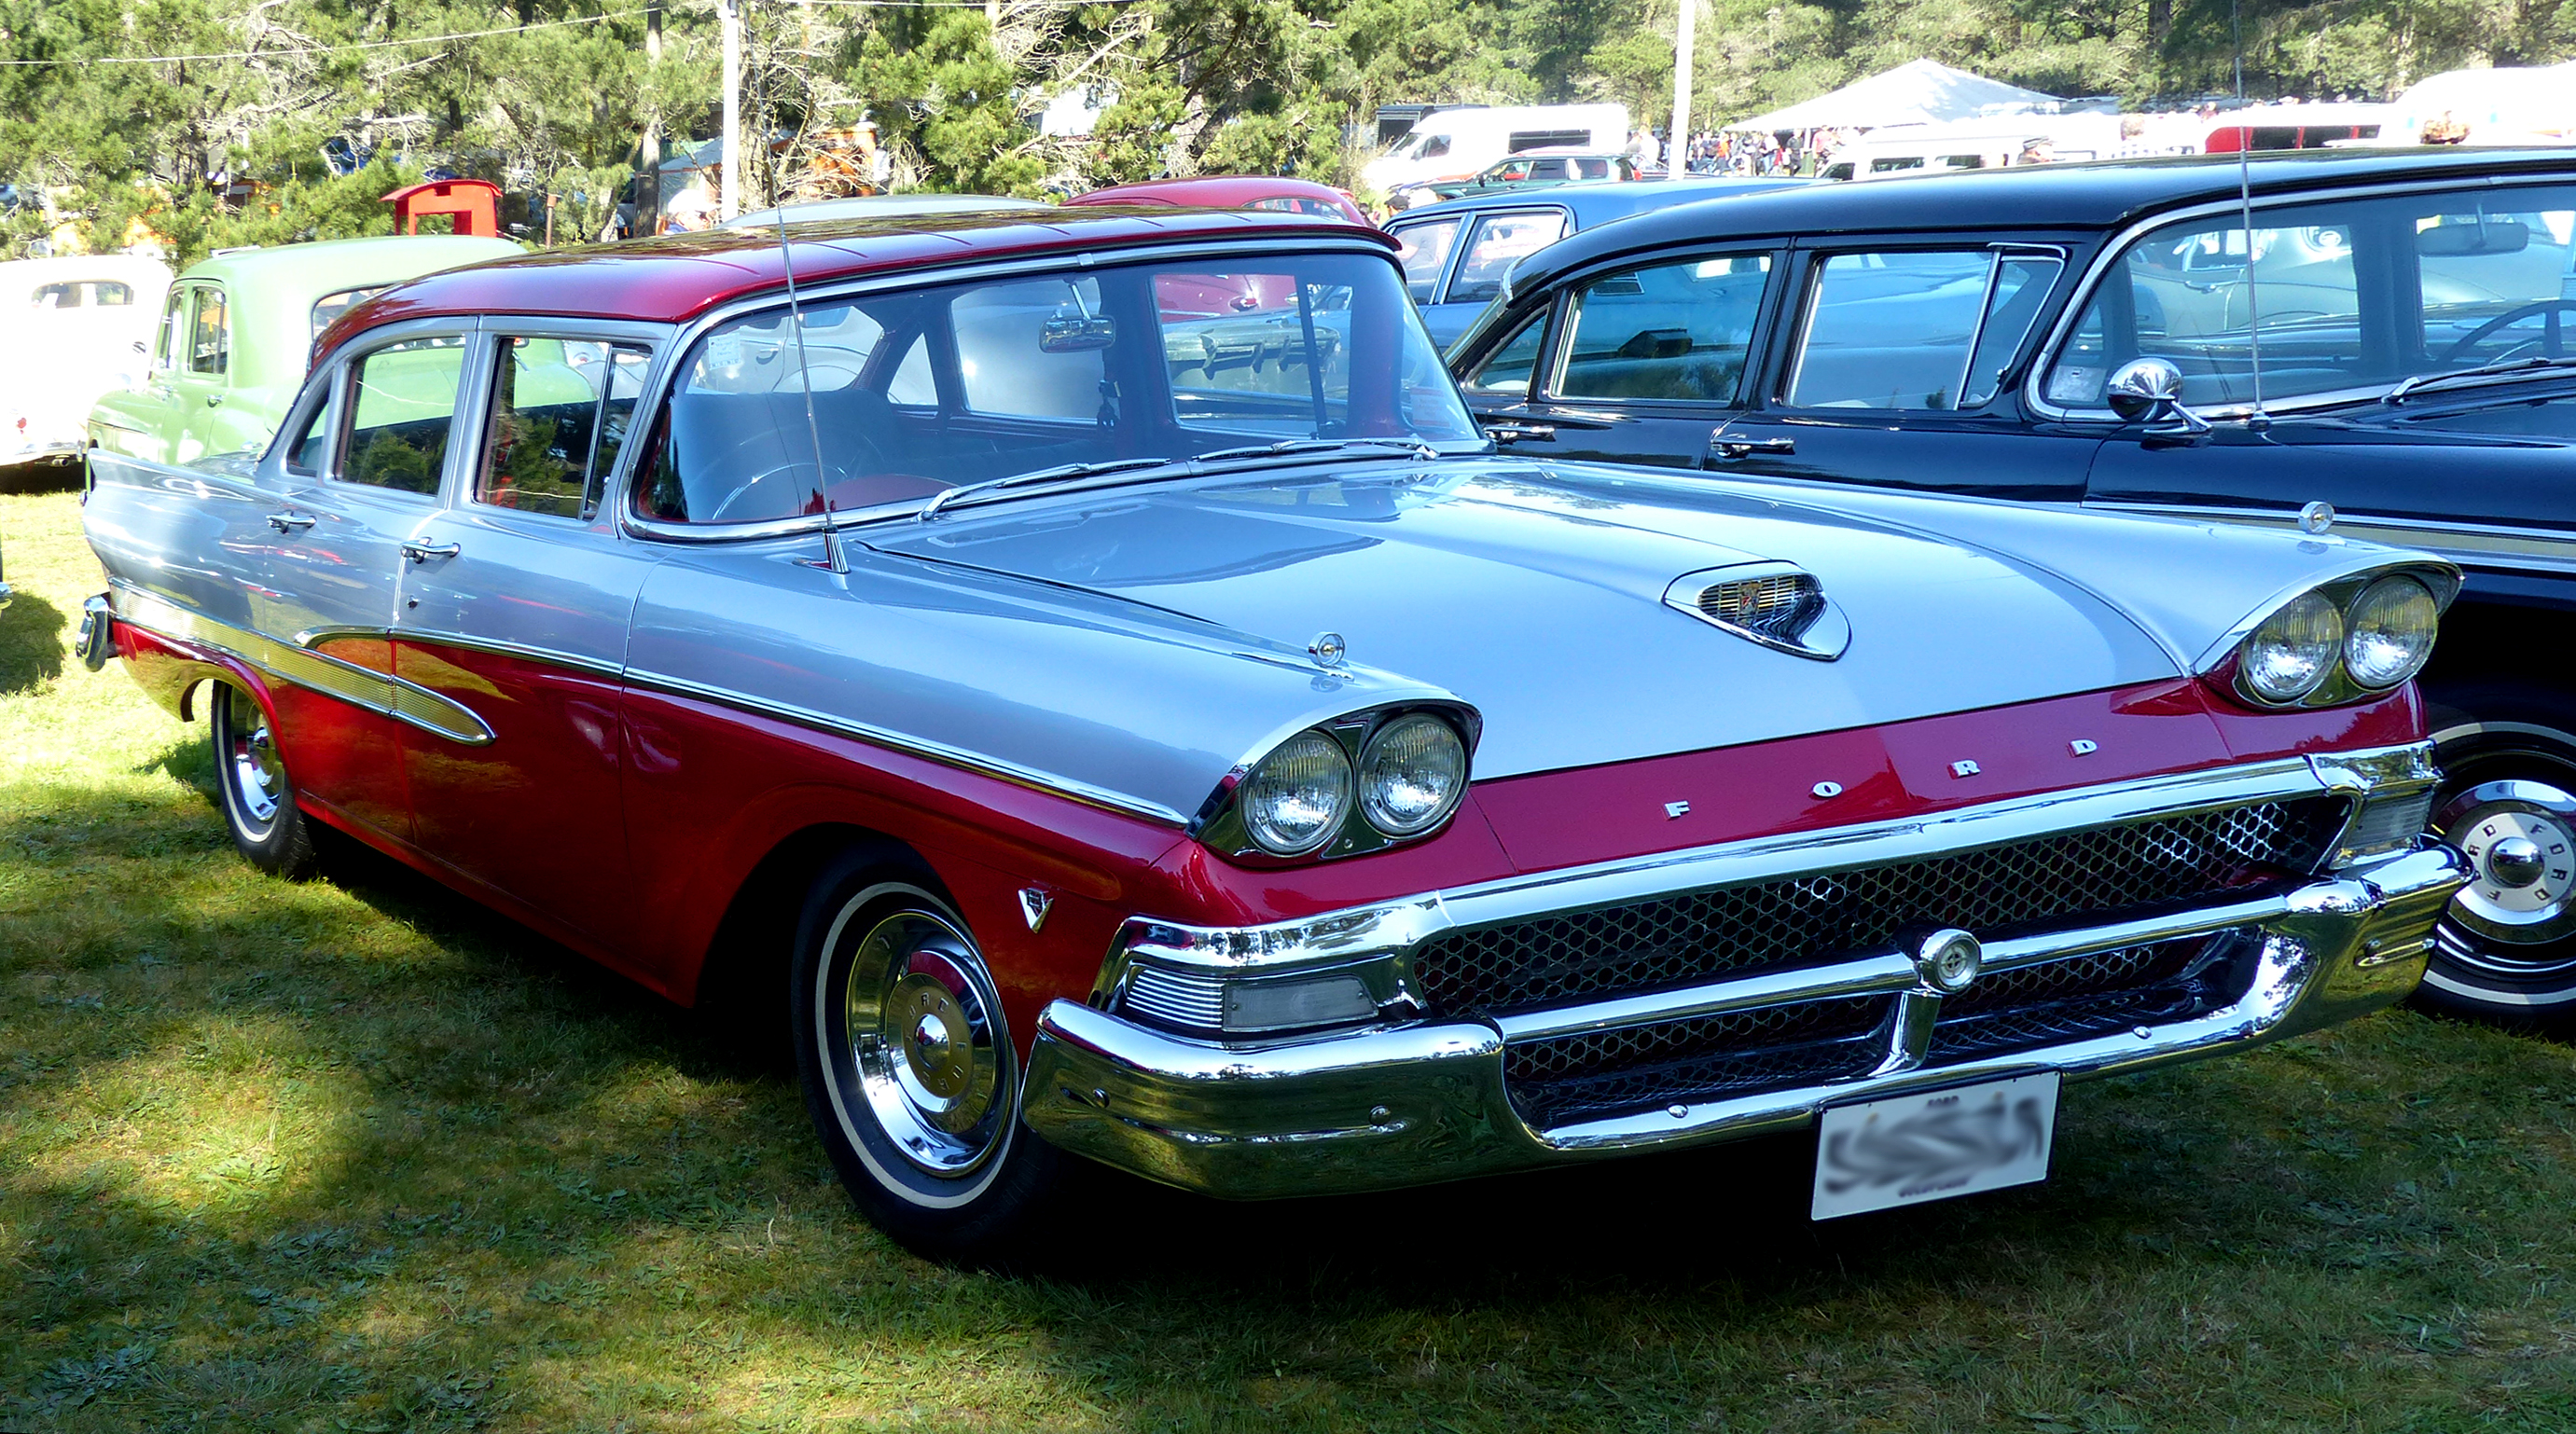
car, vehicle, classic car, sedan, convertible, carshow, panasonicdmcfz200, 1958fordcustom300, antique car, land vehicle, automobile make, automotive exterior, compact car, luxury vehicle, full size car, ford ranch wagon